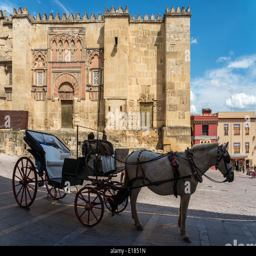
a traditional horse and carriage awaits passengers